Corpus Christi College, Cambridge

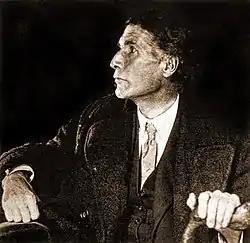
John Cowper Powys, novelist and philosopher, attended Corpus Christi College in 1891.

The coat of arms was granted in 1570 by Robert Cooke, Clarencieux King of Arms, at the request of the Master, Archbishop Matthew Parker. It was by this that Parker introduced into the college the symbol of the mythical pelican with the body of a swan and the head of an eagle. It was believed in the Middle Ages that a pelican lived in a tree and laid three eggs; and that after they hatched the pelican quarrels with them and inadvertently kills them, while the mother pelican pecked at her own breast, spilling her blood on them and restoring them to life. This became a potent symbol for Christ feeding his followers spiritually with his body and blood. It was often associated with the Corpus Christi cult during the Middle Ages but not with the Cambridge guild until the granting of the arms in the 16th Century.